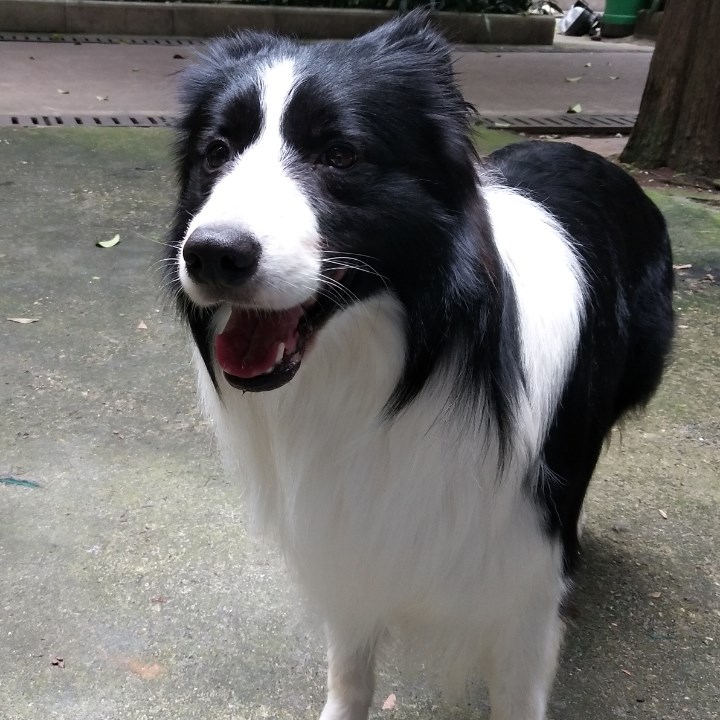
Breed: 2594-n000109-Border_collie